Striped honeyeater

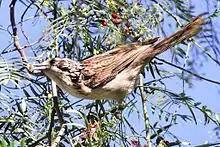
Feeding on berries

Although a honeyeater in origin, the striped honeyeater's food source is primarily insects, and its diet includes seeds and fruits as well as nectar. Its bill has evolved to a short, straight, sharply pointed shape more suited to probing crevices for insects, than to probing flower tubes. It has the honeyeater's brush tongue and takes nectar from shallow flowers such as eucalypt blossoms.